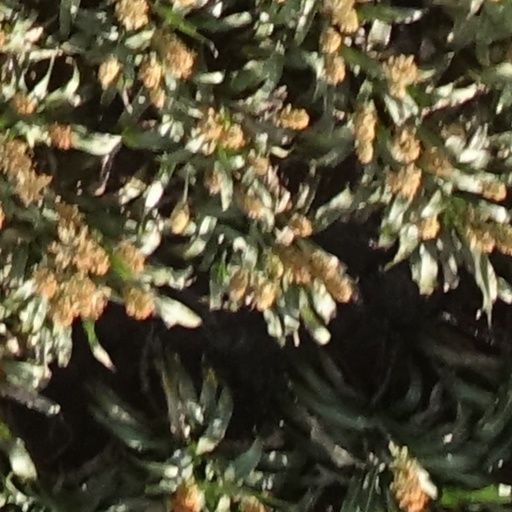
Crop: sorghum